Did You Hear What Happened to Charlotte King?

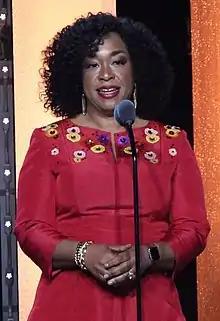
A woman stands at a microphone speaking

The 43-minute episode was written by series creator Shonda Rhimes and directed by Allison Liddi-Brown, with Christal A. Khatib editing the music and Gregory Van Horn serving as production designer. Johann Sebastian Bach's "Prelude and Fugue in C" is featured in the opening sequence. Rhimes collaborated with the Rape, Abuse & Incest National Network (RAINN) to accurately depict Charlotte King's (KaDee Strickland) recovery from rape, later describing the episode as one of her favorites and noting that it changed her approach as a writer.